Spanish diaspora

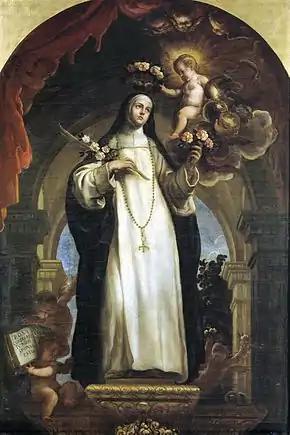
Saint Rose of Lima

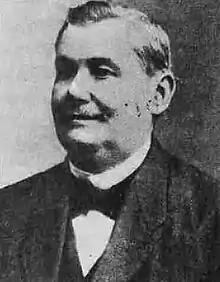
Manuel Fernández wrote "La Borinqueña".

The presence of whites in the Dominican Republic dates back to the founding of La Isabela, the first European settlement in the Americas, by Christopher Columbus in 1493 after the destruction of the Fuerte de la Navidad a year prior by the Cacique Caonabo. In 1510, there were 10,000 Spaniards in the colony of Santo Domingo, and it rose to over 20,000 in 1520. During the eighteenth century, there were French colonists that settled in many Spanish towns, particularly in Santiago de los Caballeros; by 1730 they accounted for 25% of the population. In 1718 a royal decree ordered the expulsion of the French from the colony of Santo Domingo. The Grand Mayor of Santiago, Antonio Pichardo Vinuesta, refused to obey the decree arguing that most of the Frenchmen had married local Spanish women and therefore, their expulsion would damage the economy of the Cibao Region. The Grand Mayor Pichardo was tried and imprisoned in the city of Santo Domingo, but the next year, the Council of the Indies reasoned in favor of Pichardo and issued a pardon to the French. In 1720–1721, a revolt in Santiago against a new tax on beef exports to the Saint Domingue colony, arose Frenchification fears in the Santo Domingo elite; Captain-General Fernando Constanzo, governor of the Santo Domingo, accused the elite of the Cibao of seeking to annex their provinces to France. After the failed plans of the Spanish monarchy to expel the French colonists, the monarchy decided to actively encourage the mass settlement of Spanish families in its territory. Over the nineteenth century, the Spanish colony of Santo Domingo was the subject of a mass migration of Spaniards, most of whom came from the Canary Islands. Due to this migration, it decreased the amount of non-whites in the colony with the black population dropping to 12%, the mulatto population to 8%, and the quadroons to 31%.